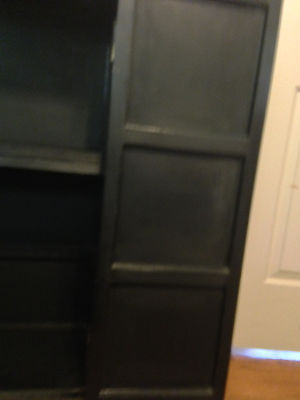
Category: cabinet